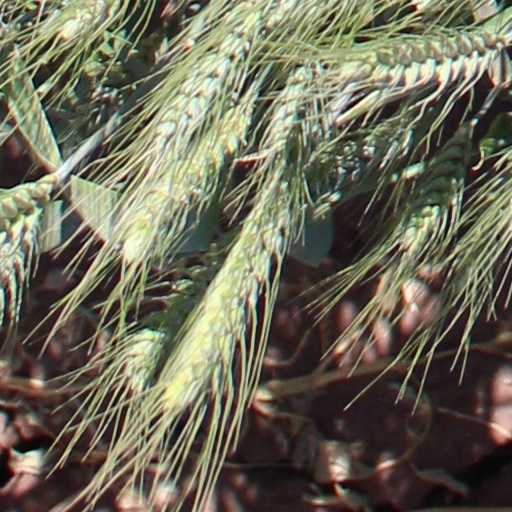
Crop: wheat